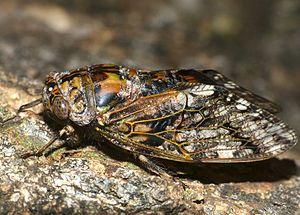
La cigale Platypleura techowi est une espèce d'insecte de l'ordre des hémiptères, de la famille des Cicadidae, de la sous-famille des Cicadinae et du genre Platypleura.